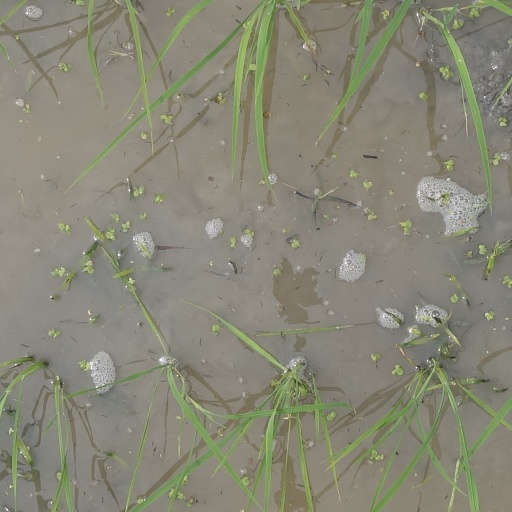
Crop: rice